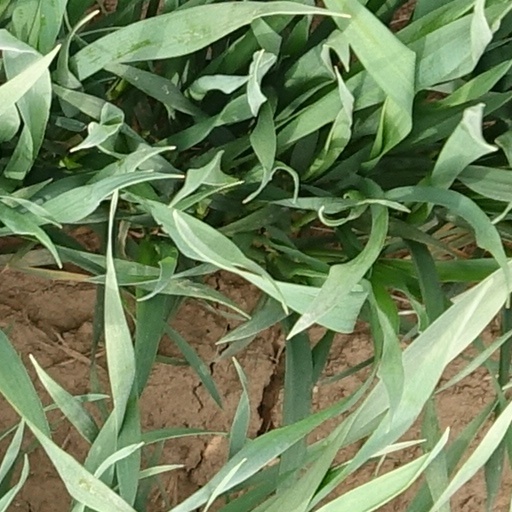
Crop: wheat